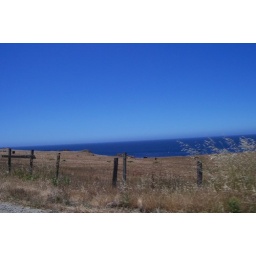
highway 1, monterrey countyshot from the car in motion